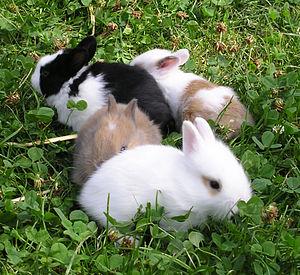
Le lapin domestique est un lapin européen, qui a été domestiqué pour l'alimentation humaine en Europe occidentale, au Moyen Âge, une époque relativement récente comparée à d'autres animaux domestiques. Les lapins de clapier sont de petits mammifères herbivores qui diffèrent très peu de l'espèce souche, classée dans l'ordre des Lagomorphes, la famille des léporidés et le genre Oryctolagus. À l'origine, le Lapin européen est élevé en semi-liberté dans de vastes espaces clos comme « lapin de garenne », afin d'assurer notamment la production de laurices durant la période de carême. Depuis lors, de très nombreuses races de lapins ont été créées dans le cadre de l'élevage sélectif effectué par les humains, en fonction de l'usage auquel la cuniculture les destine. Au début du XXᵉ siècle on recense plus de 100 races de lapins domestiques.